List of diplomatic visits to the United States from Europe

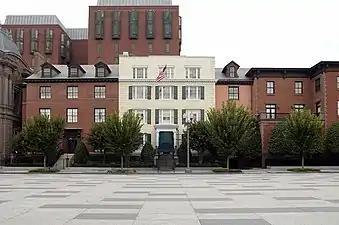
The President's Guest House, commonly known as Blair House has been the official guest house of visiting dignitaries in Washington D.C. since 1824

International trips made by the heads of state and heads of government to the United States have become a valuable part of American diplomacy and international relations since such trips were first made in the mid-19th century. They are complicated undertakings that often require months of planning along with a great deal of coordination and communication.